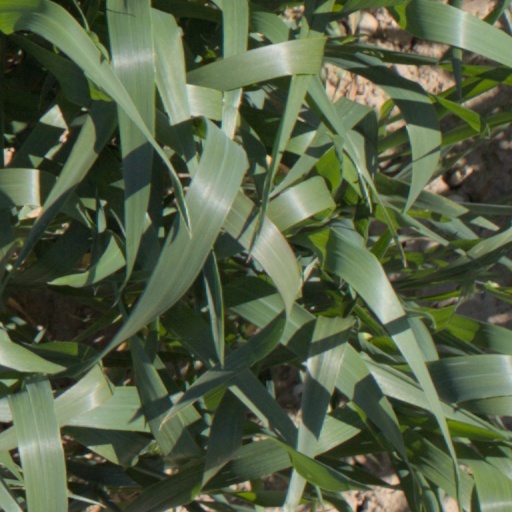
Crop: wheat